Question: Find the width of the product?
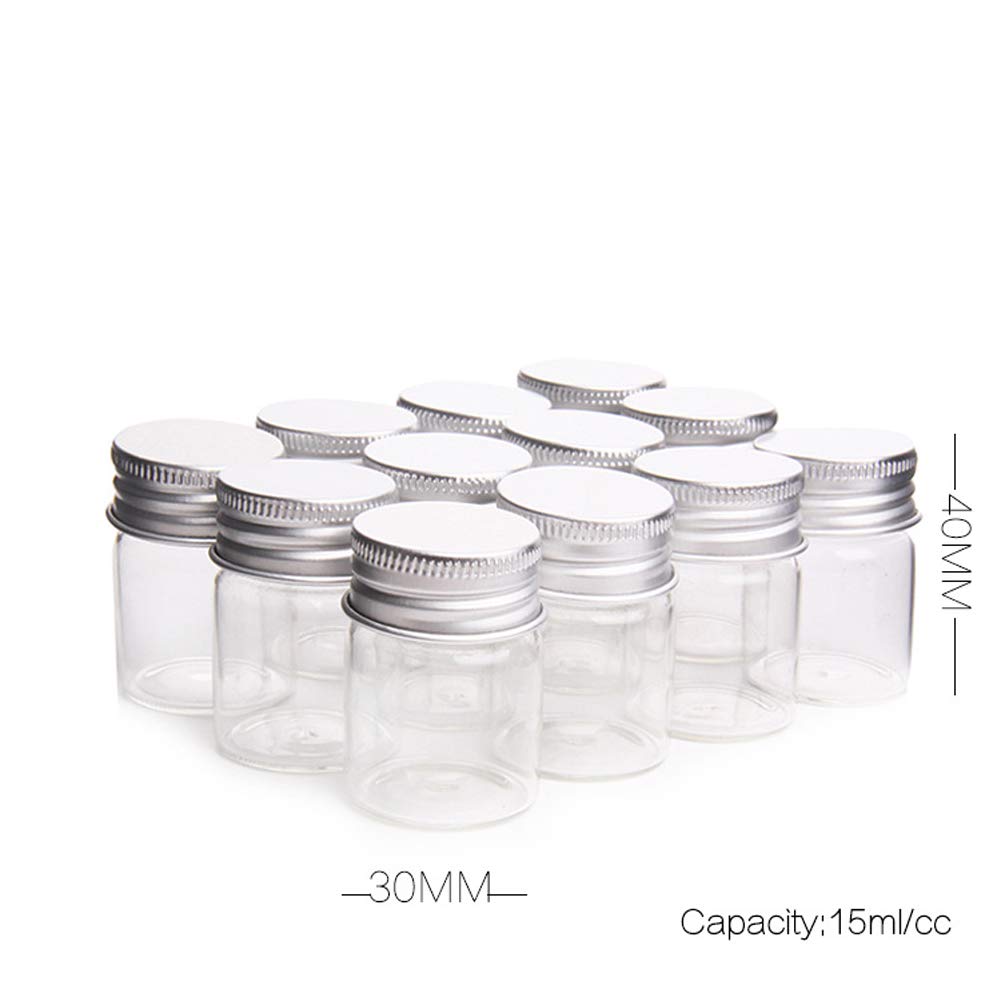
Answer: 30.0 millimetre